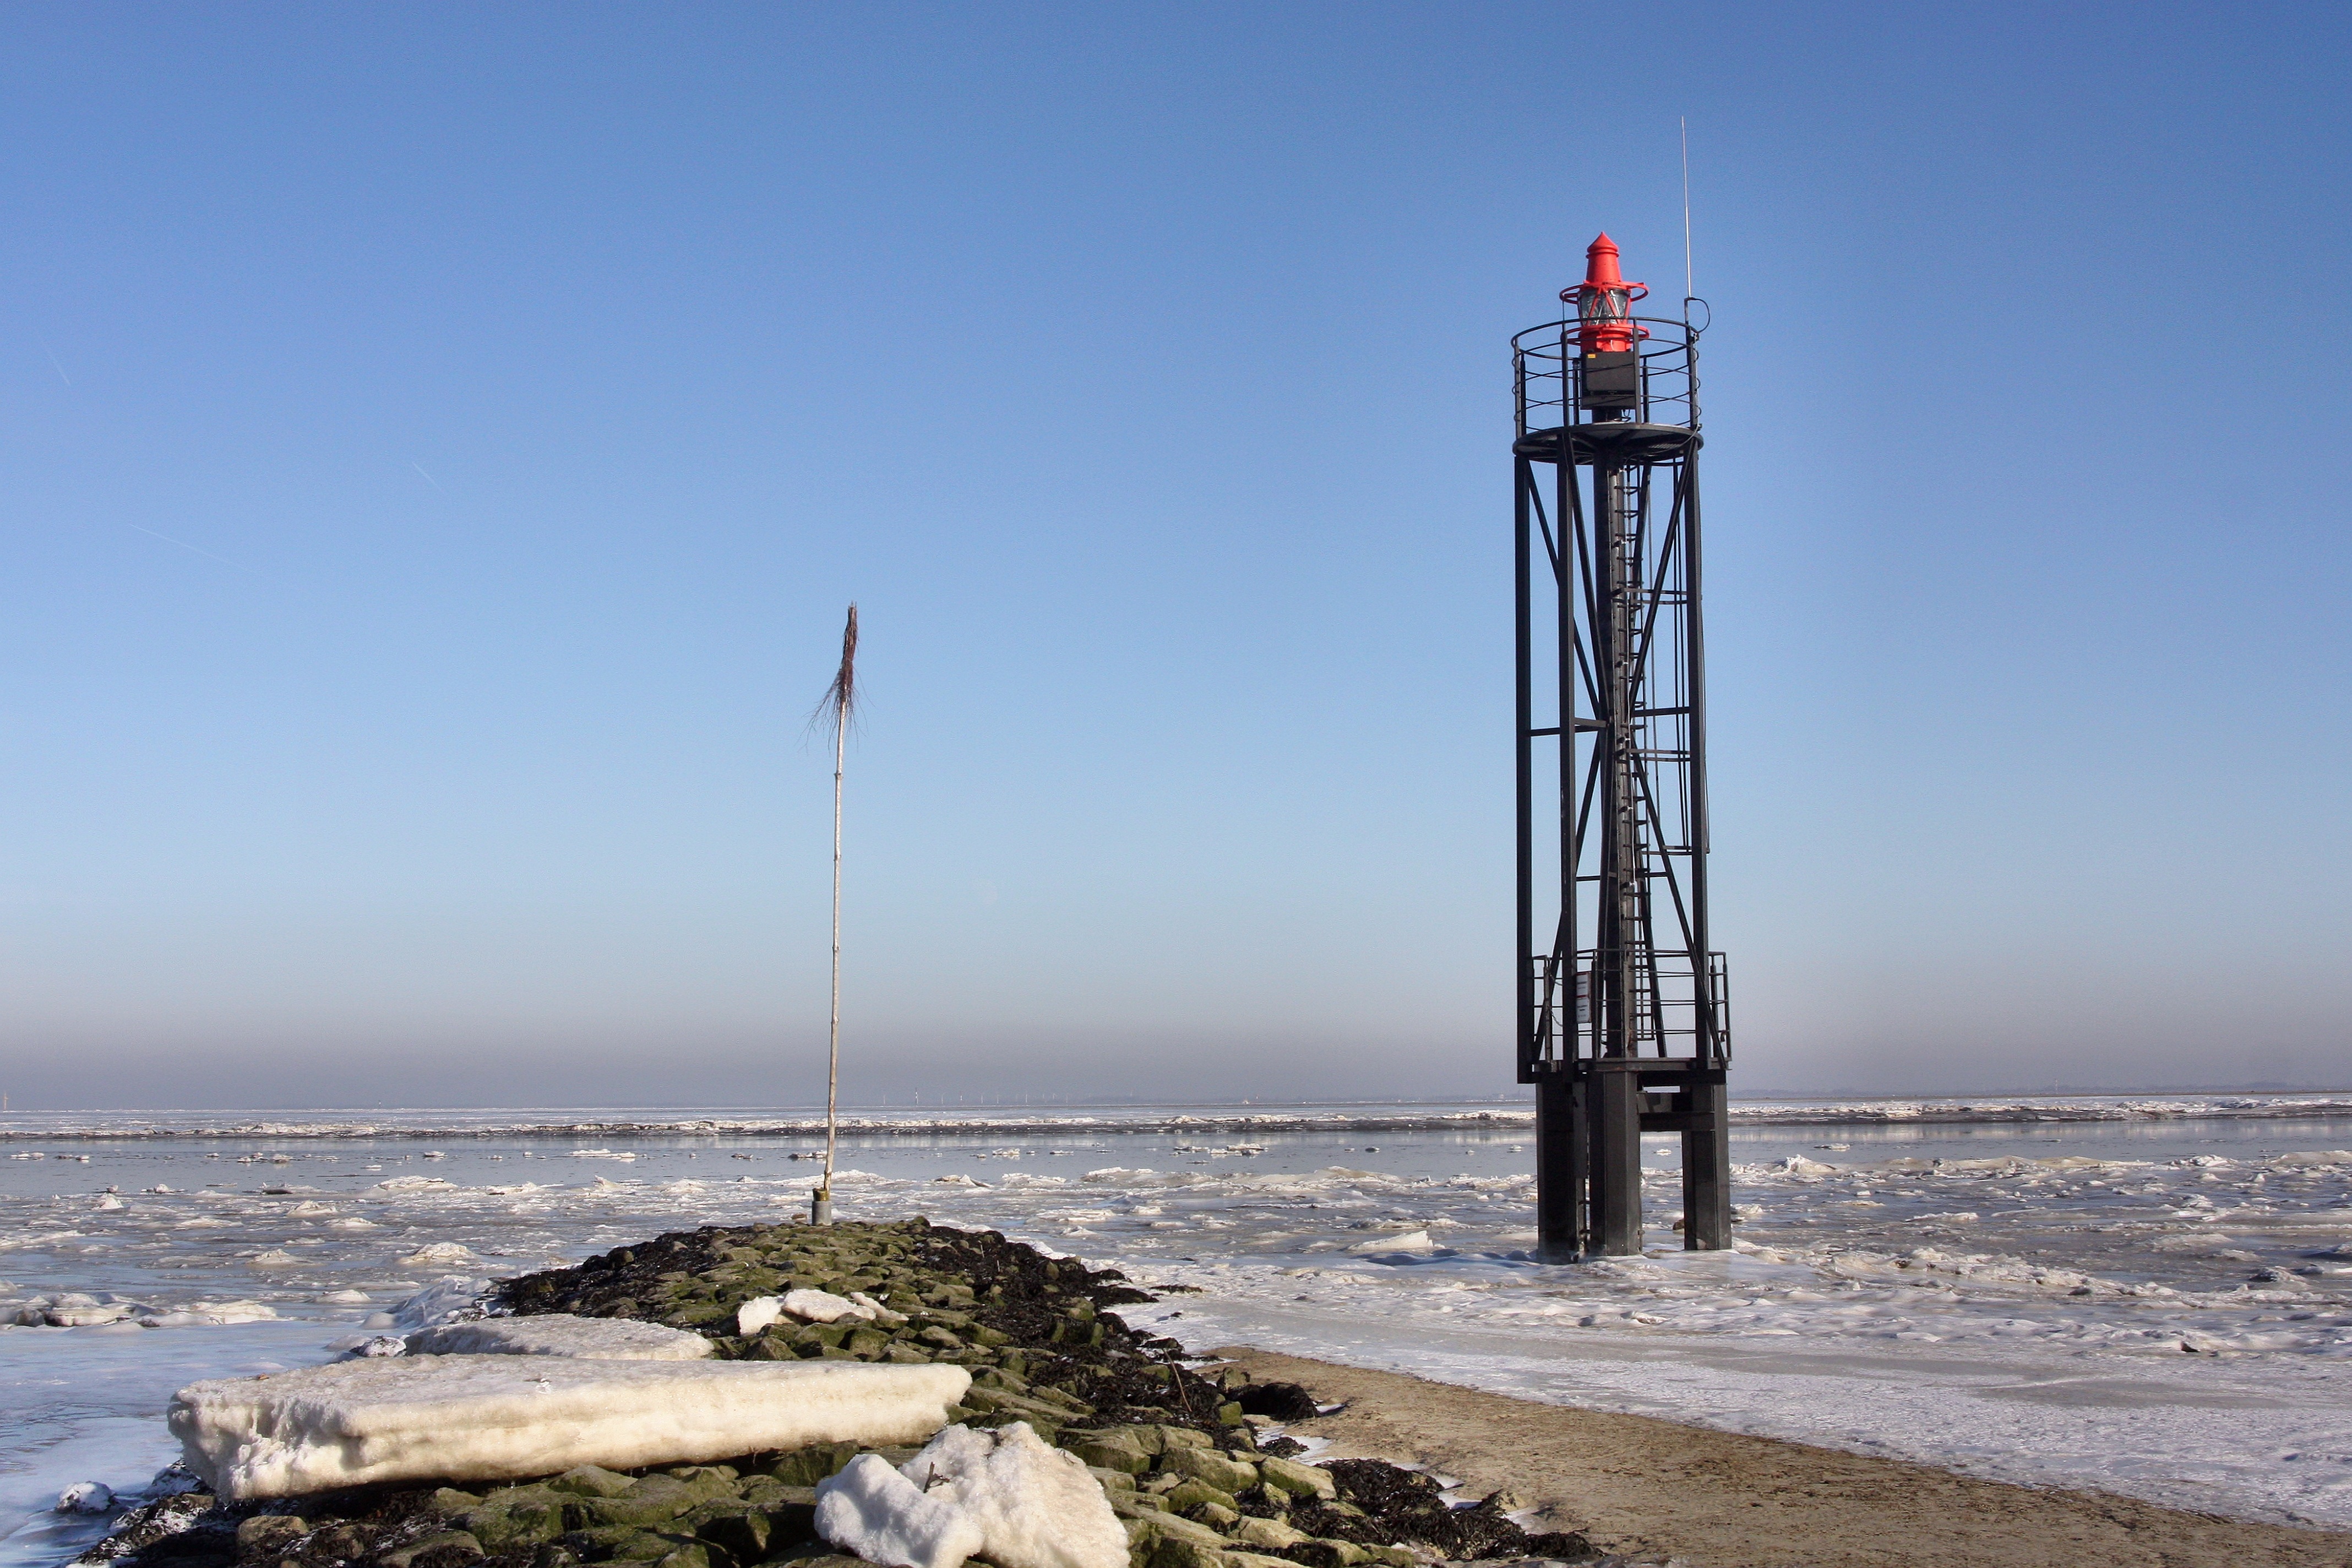
beach, sea, coast, water, ocean, lighthouse, shore, wind, pier, vehicle, tower, bay, breakwater, north sea, northern germany, daymark, ice floes, fedderwardersiel, butjadingen, fedderwarder sieler harbor, wattenmeeer